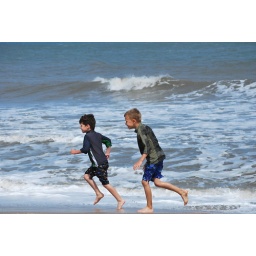
boys running by water